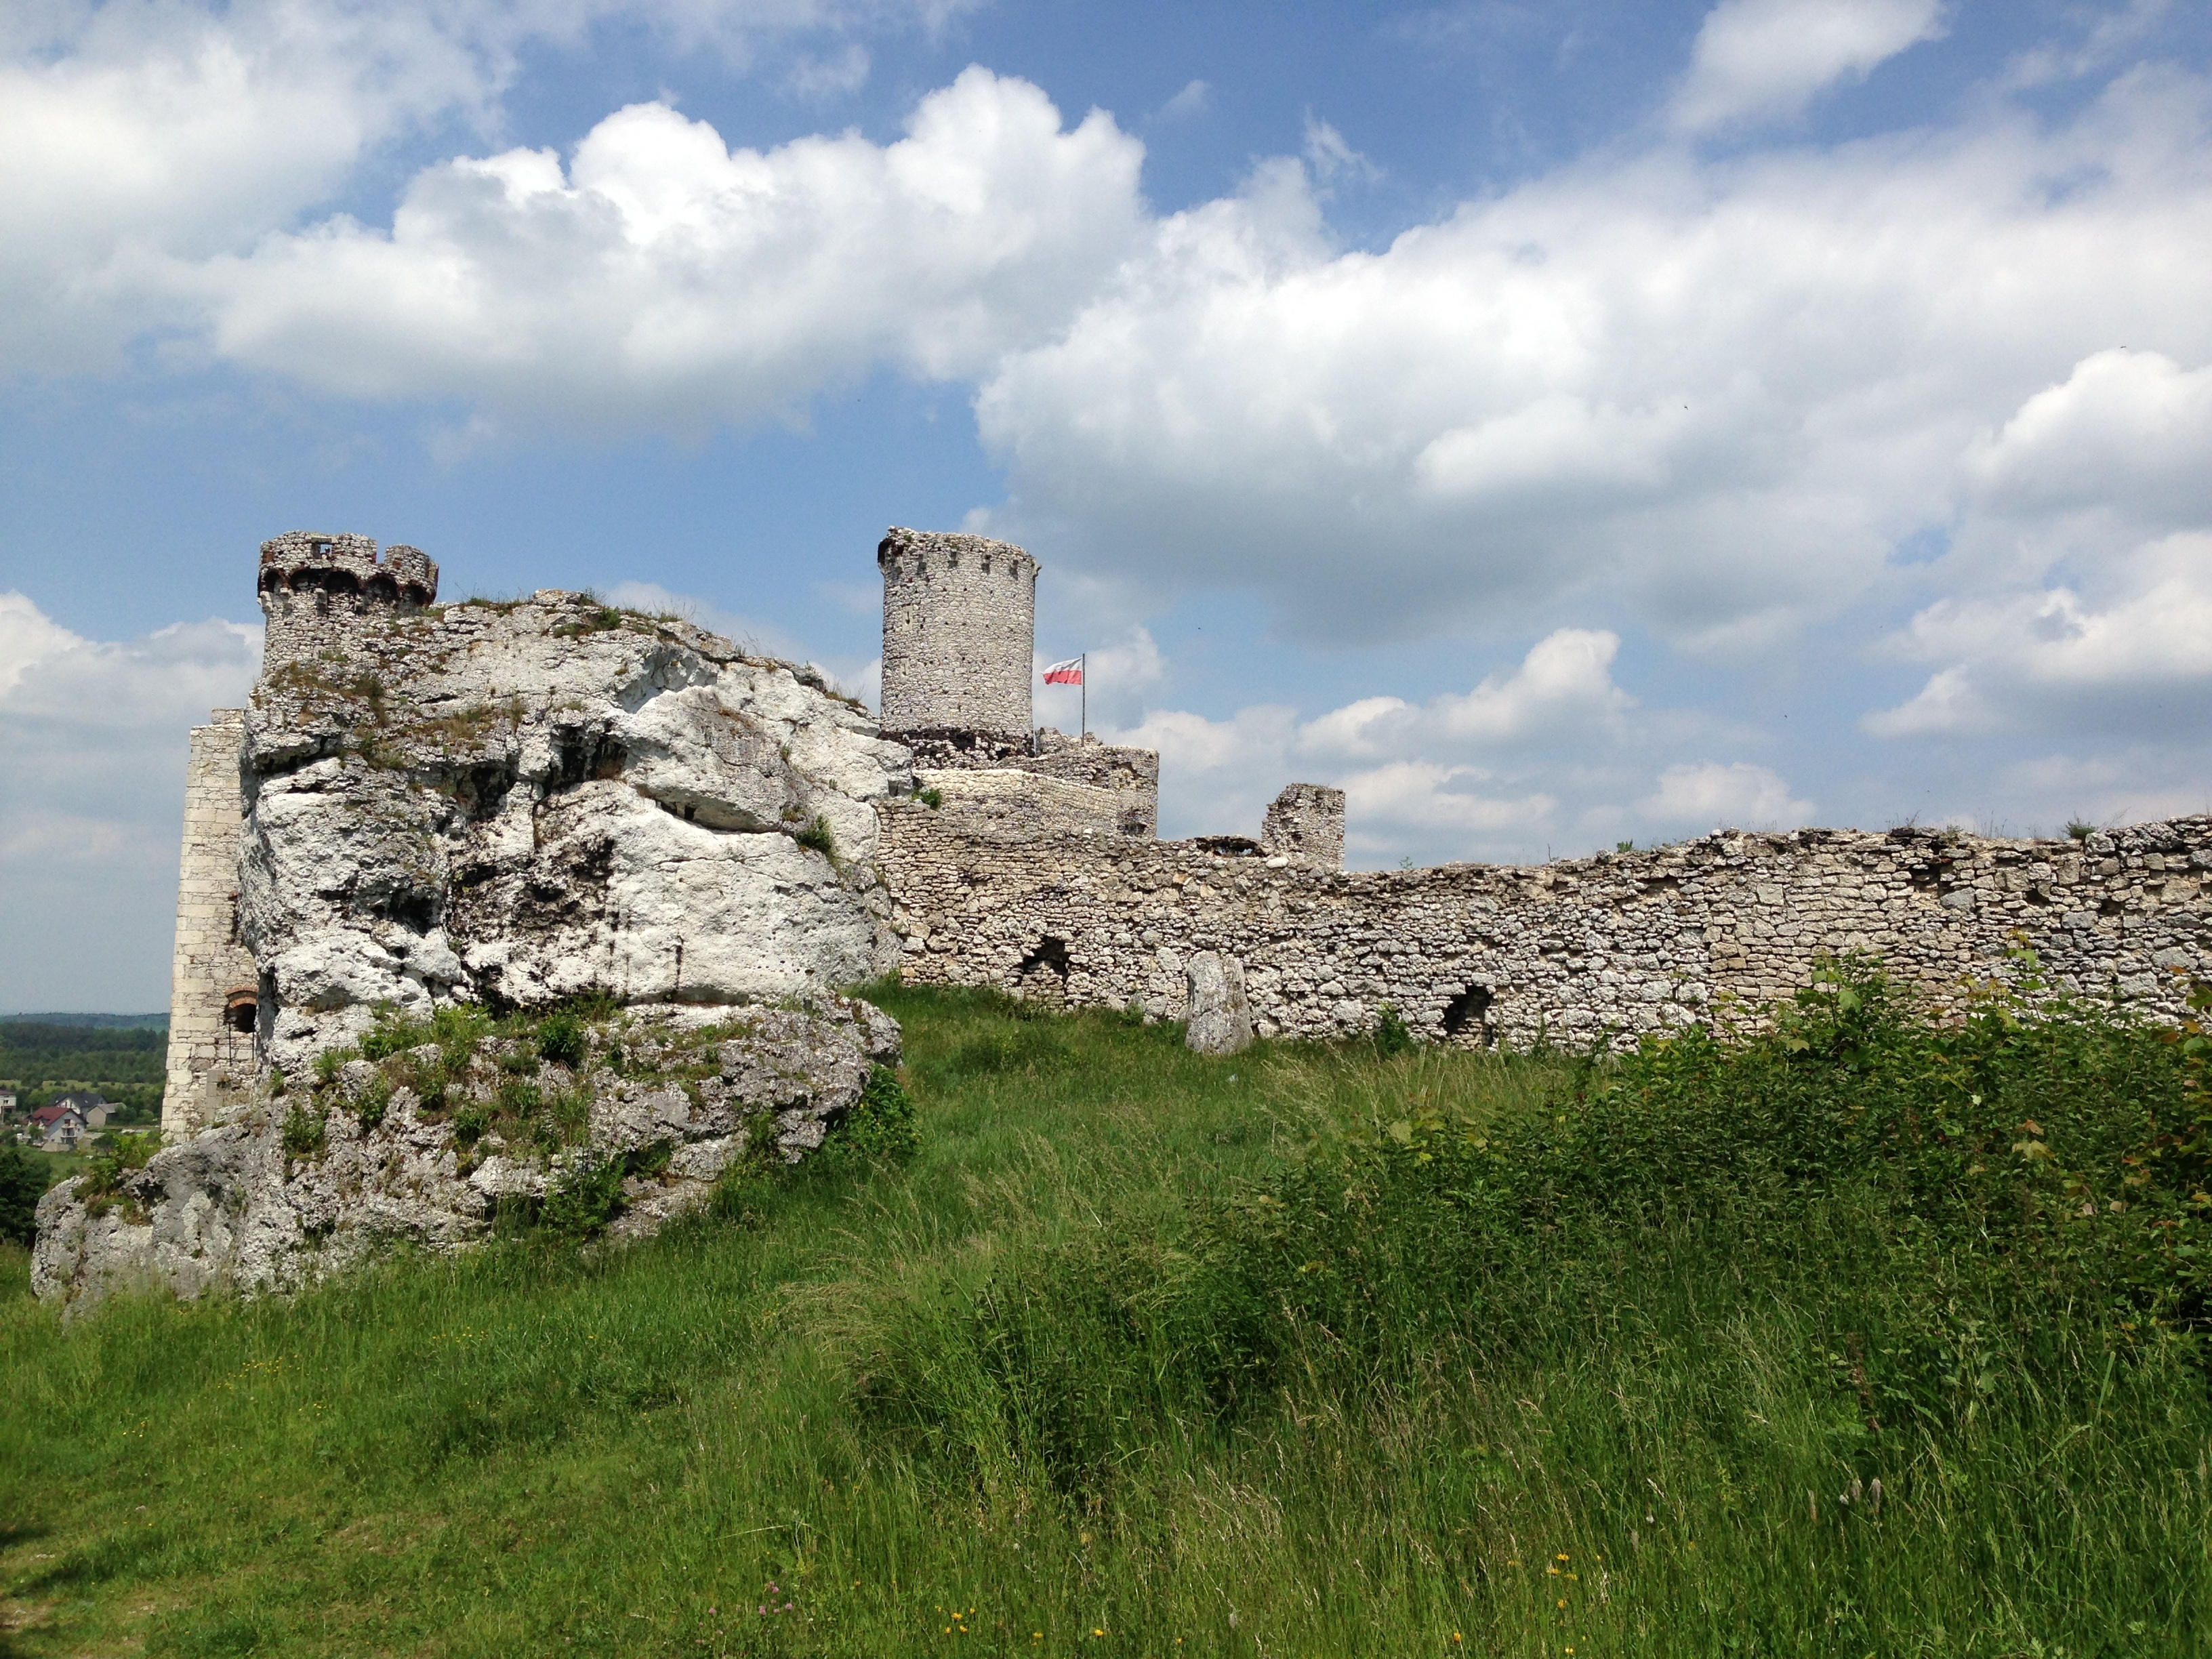
landscape, sea, coast, rock, mountain, hill, building, monument, cliff, tower, castle, fortification, terrain, towers, ruins, badlands, poland, landscapes, plateau, the museum, rural area, the ruins of the, archaeological site, ogrodzieniec, jura krakowsko czestochowa, the walls, ancient history